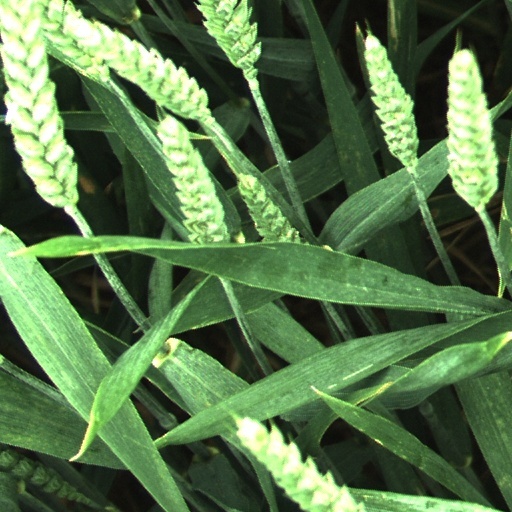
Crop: wheat